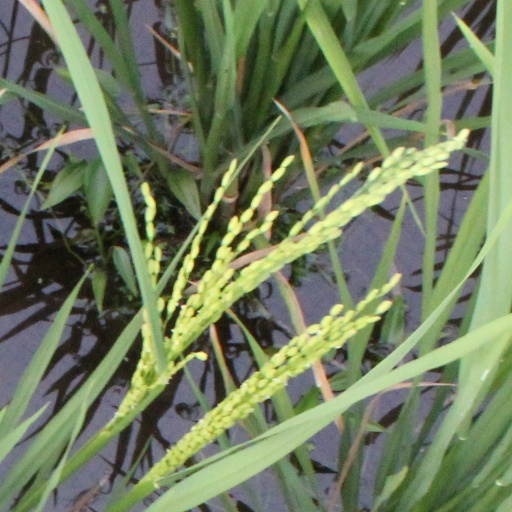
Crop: rice